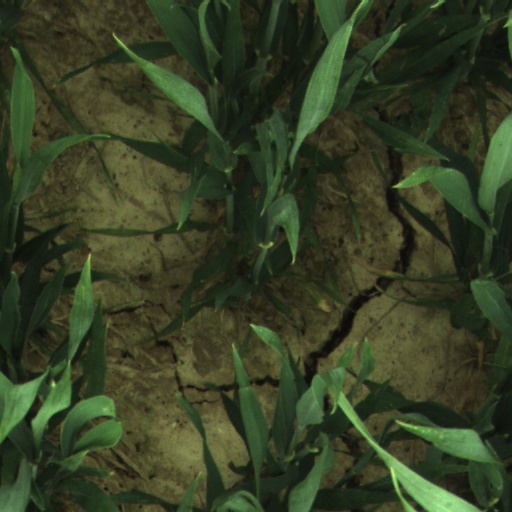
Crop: wheat